Town West, Texas

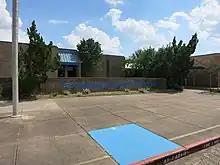
Townewest Elementary School

The former CDP is in the Fort Bend Independent School District.